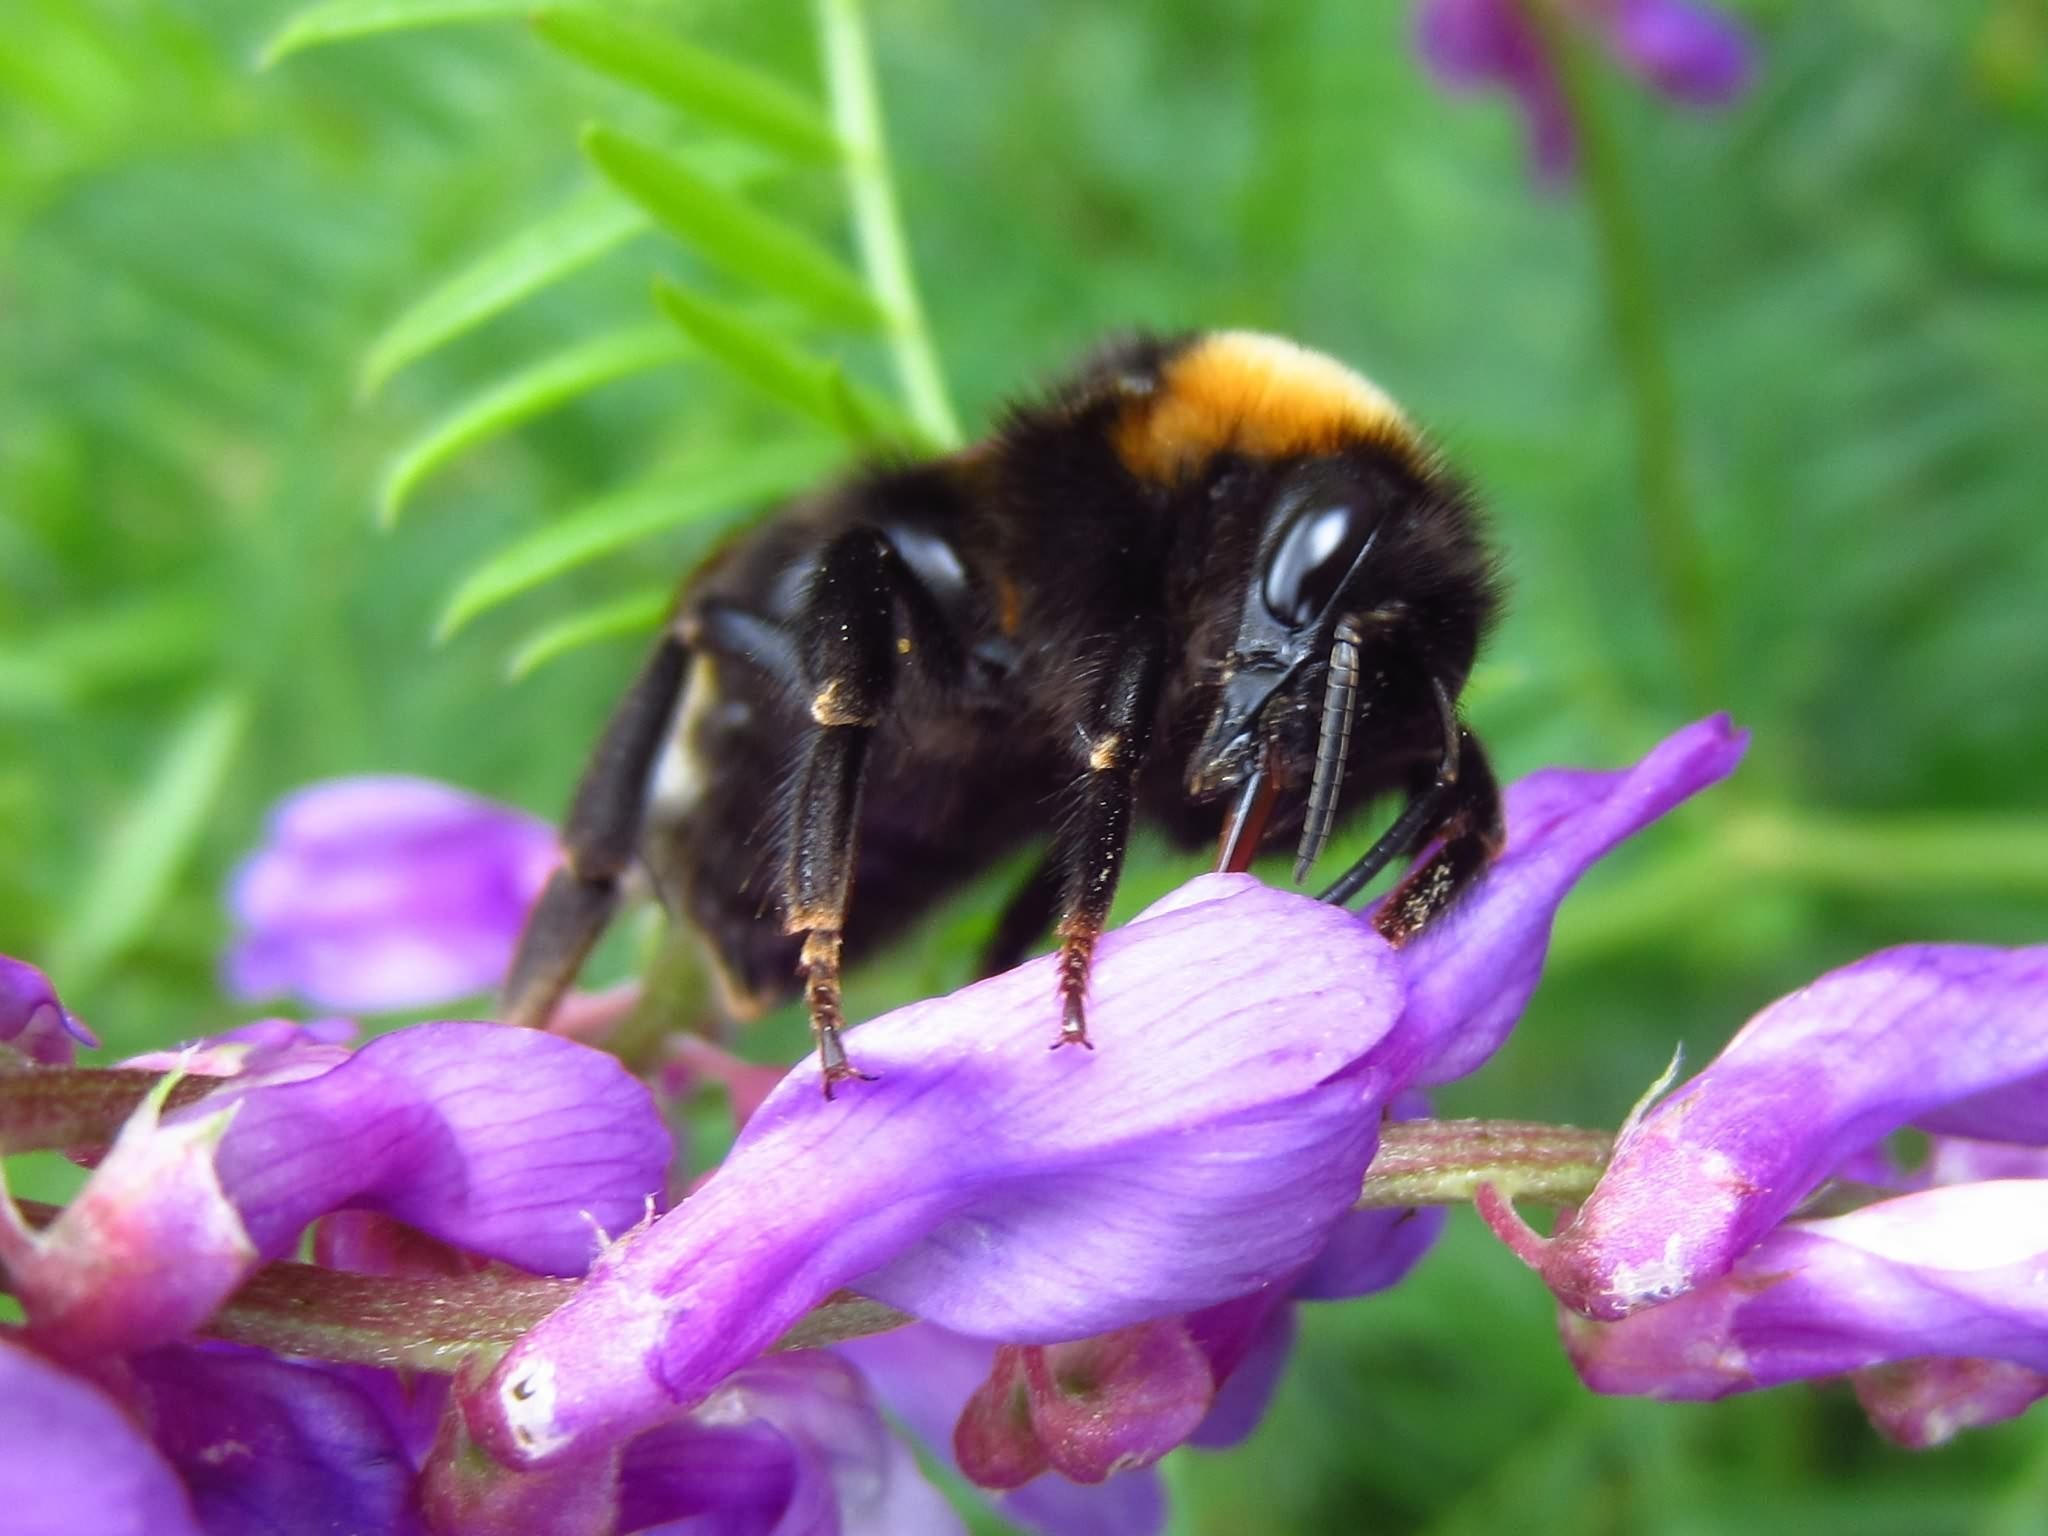
blossom, flower, purple, bloom, insect, flora, fauna, invertebrate, bee, bumblebee, hummel, nectar, macro photography, arthropod, honey bee, pollinator, membrane winged insect